WCDT

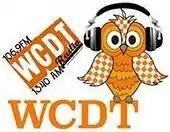
Former logo

The current staff includes Joe and his second wife Katy Abraham, Christian "Chewy" Carroll, Lucky Knott, Clay Turner, and Keaton Solomon.